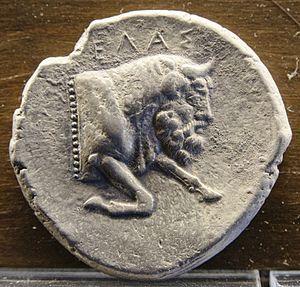
Protomé de taureau androcéphale à droite
Le médaillier du musée des Beaux-Arts de Lyon est la collection de pièces, médailles, sceaux et autres pièces de numismatique conservés au musée des Beaux-Arts de Lyon. Constitué à partir du XVIIIᵉ siècle par la ville de Lyon, il a été transféré au musée de la ville en 1810 et continuellement enrichi par la suite par des achats, des dépôts de trésors et des legs. Il s'agit du second médaillier français après celui du Cabinet des médailles de la Bibliothèque nationale de France. Il dispose d'une collection retraçant l'ensemble de l'histoire du monnayage et des arts assimilés.